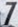
Number: 7